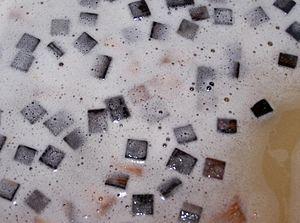
Les acides du vin sont un élément important à la fois dans la vinification et le produit fini du vin. Ils sont présents à la fois dans le raisin et dans le vin, influençant directement la couleur, l'équilibre et le goût du vin, ainsi que la croissance et la vitalité de la levure pendant la fermentation et protégeant le vin des bactéries.